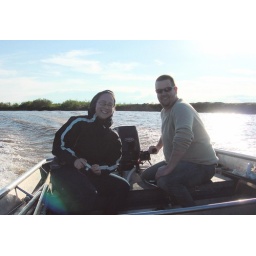
After borrowing a boat from a guy in the village, we headed up river one evening